Grahovo (region)

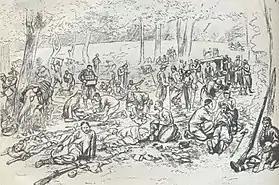
Drawing of a Polish hospital in Grahovo

In Nikšićka Župa and Grahovo, the International Red Cross formed the first hospitals, a month and a half after Montenegro became a member of the International Red Cross in Geneva.